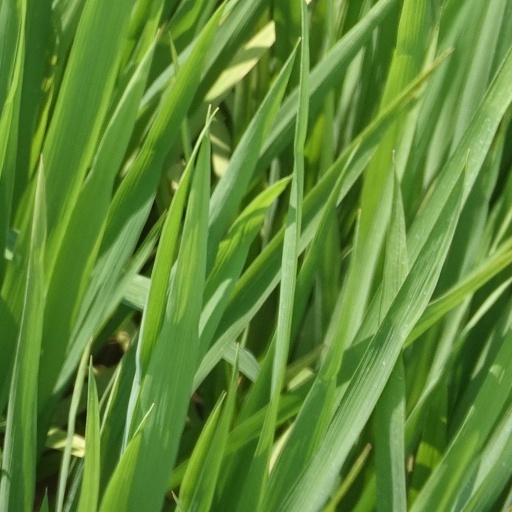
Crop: rice